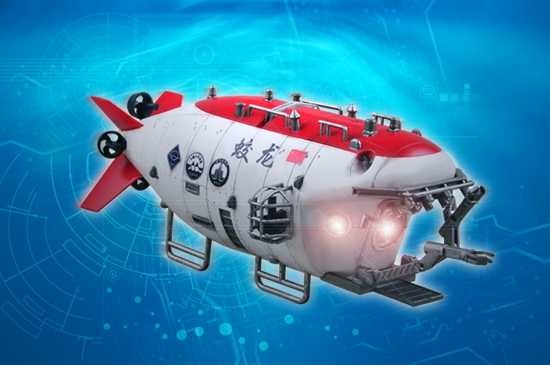
CHINESE JIAOLONG MANNED SUBMERSIBLE 1/72 LUNGH 138 mm
Jiaolong è un sommergibile cinese per la ricerca in acque profonde che può immergersi a una profondità di oltre 7.000 metri
Brand: Trumpeter
Category: Toys & Games > Toys > Play Vehicles > Toy Boats